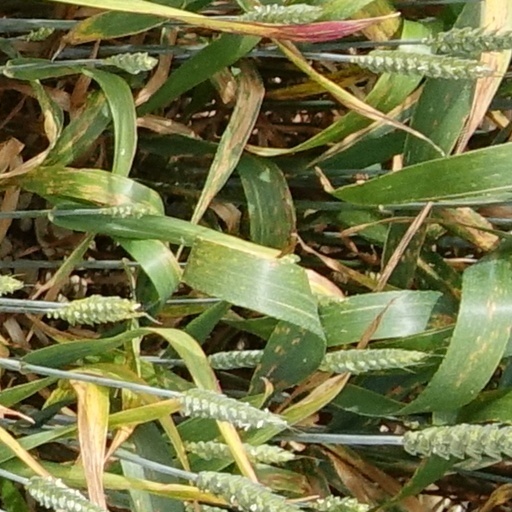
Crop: wheat